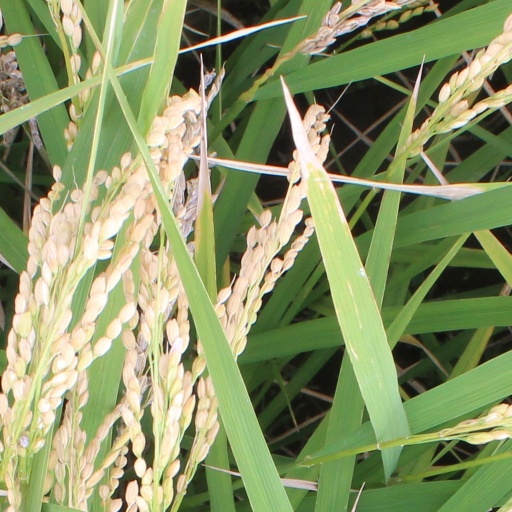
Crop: rice